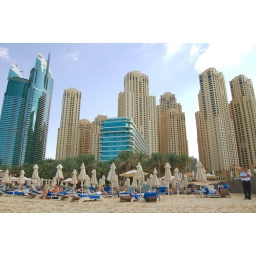
Hilton resort (small glass building closest to beach) dwarfed by condo skyscrapers